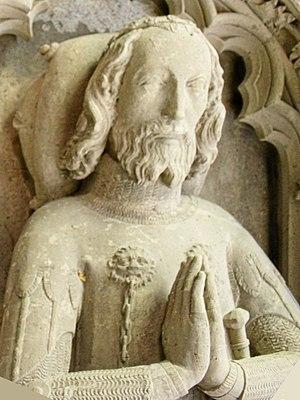
Adolphe VI de Berg, fils d'Henri de Berg et d'Agnès de la Mark.